Józef Czechowicz

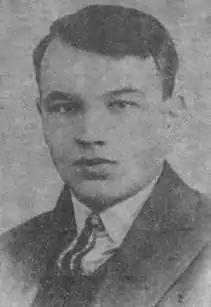
Józef Czechowicz

Józef Czechowicz (15 March 1903 – 9 September 1939) was an avant-garde Polish poet. Known as a nostalgic, catastrophic author, he was also the leader of the literary avant-garde and bohemians in Lublin. For this visionary poet, verse seemed to be a question of imagination; he would play with word consonances, dreamlike associations, musicality, and create picturesque visions. Czechowicz lived and worked in Lublin before moving to Warsaw; he also died in Lublin, a few days after World War II had started.